Radical Party of Oleh Liashko

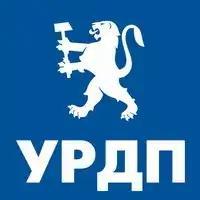
The logo of the Ukrainian Radical Democratic Party

The party was established at the founding congress in Mykolaiv on 18 August 2010 and was then named the Ukrainian Radical Democratic Party. Under this name, it was registered with the Ministry of Justice of Ukraine on 28 September 2010. At the time, the party was led by Vladyslav Telipko.